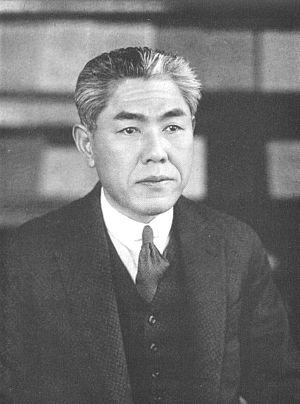
Mokutarō Kinoshita est un poète, écrivain et médecin japonais.